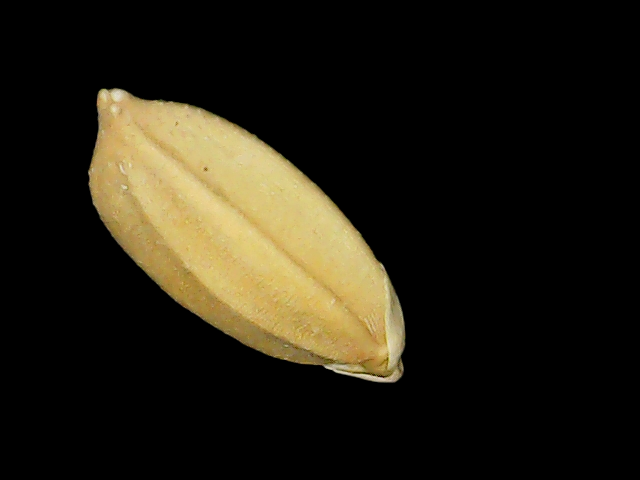
Rice variety: Binadhan08